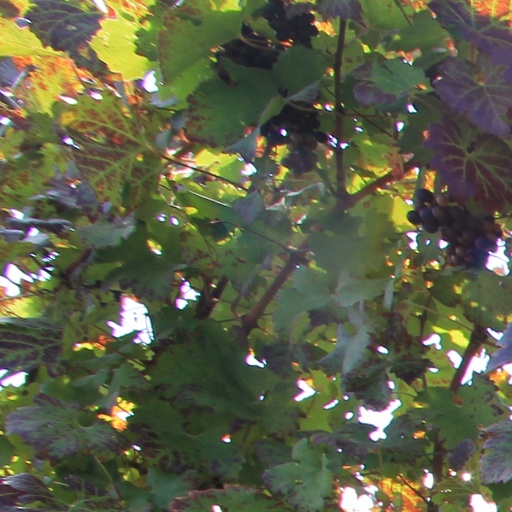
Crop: grape